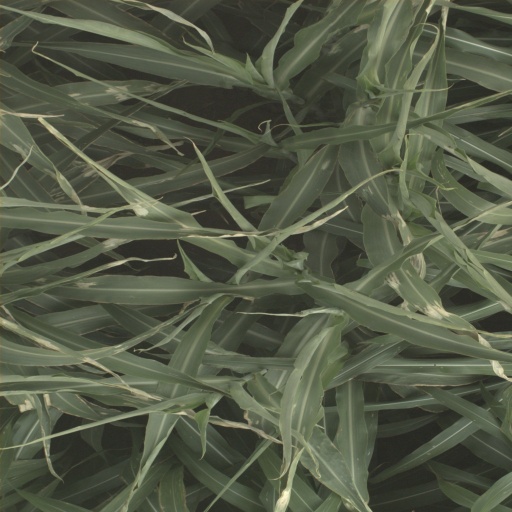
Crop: sorghum